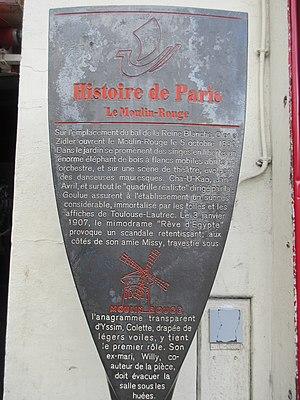
Panneau Histoire de Paris
Les panneaux « Histoire de Paris » sont des panneaux d'information installés dans les rues de Paris devant certains des monuments parisiens.
Le Moulin-Rouge, également graphié Moulin Rouge, est un cabaret parisien fondé en 1889 par le Catalan Joseph Oller et Charles Zidler, qui possédaient déjà l'Olympia. Il est situé sur le boulevard de Clichy dans le 18ᵉ arrondissement de Paris, au pied de la butte Montmartre. Son style et son nom ont été imités et empruntés par d'autres cabarets dans le monde entier.